Keevil and Keevil

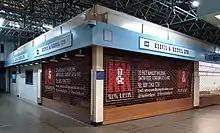
Keevil and Keevil

Keevil and Keevil are British butchers, and are the oldest company still operating from London's Smithfield Market.